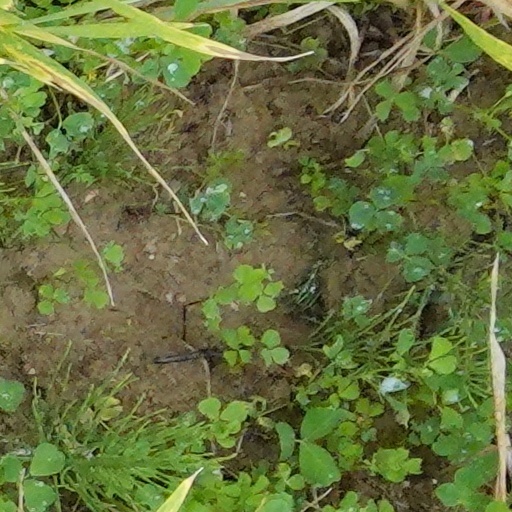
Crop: wheat